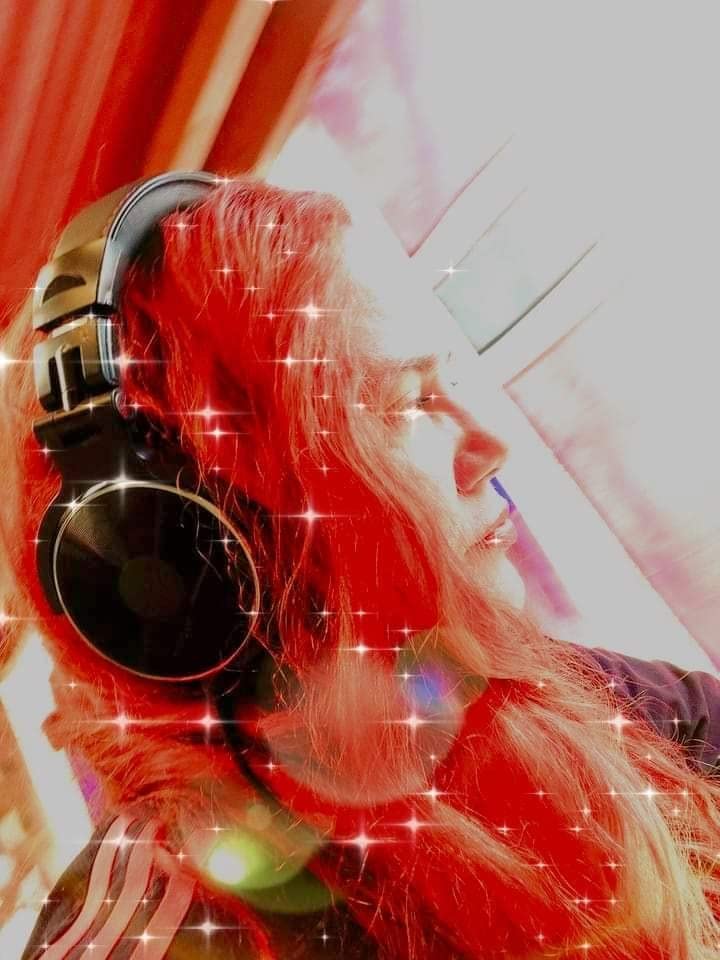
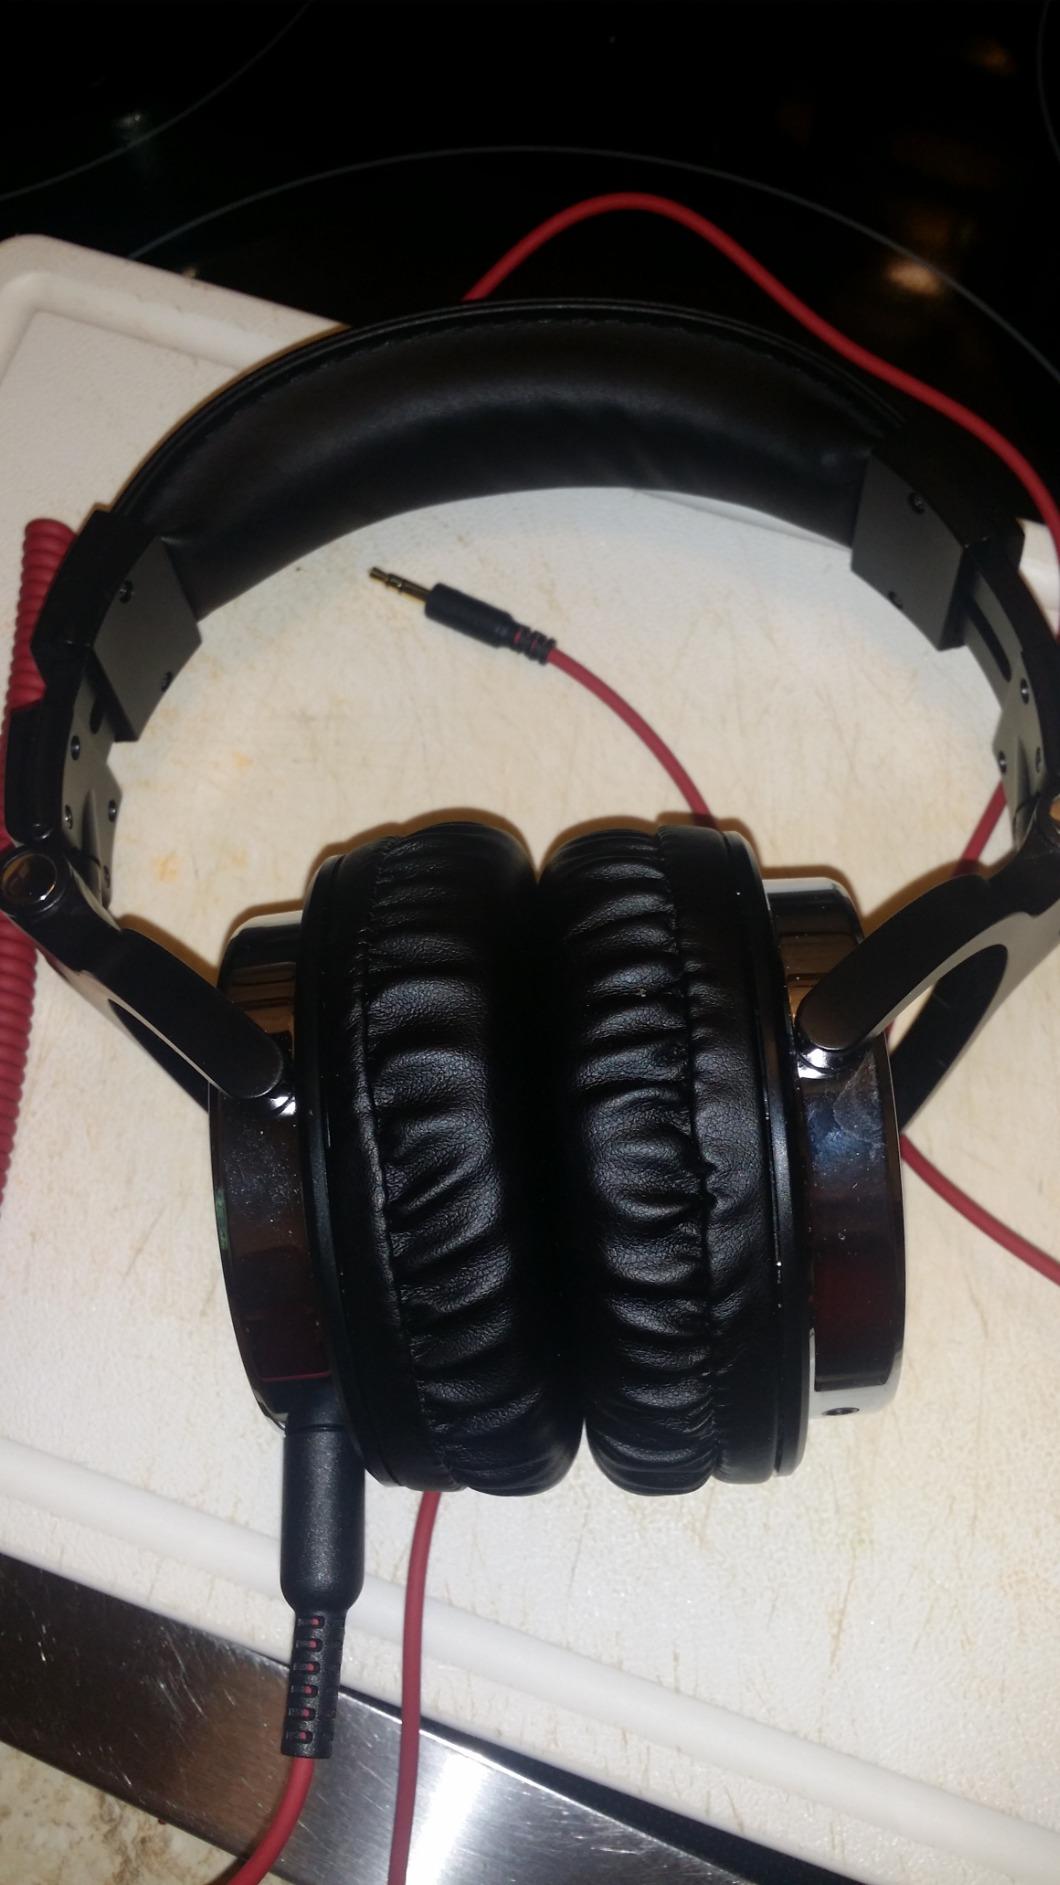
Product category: headphones
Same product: yes